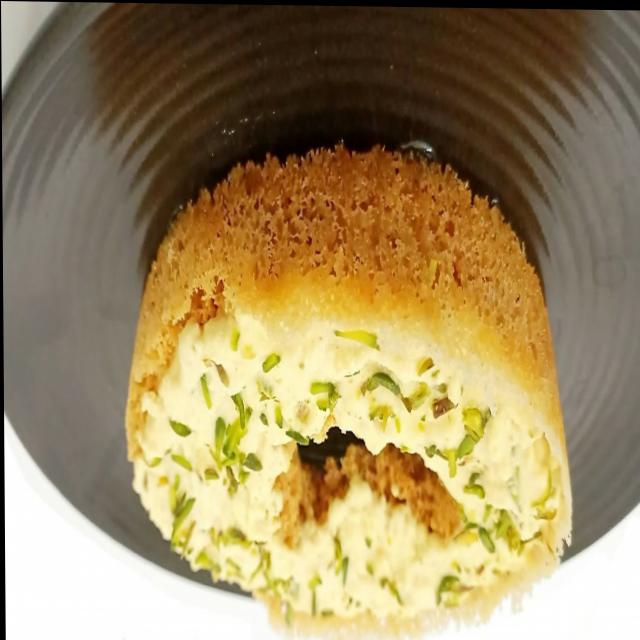
Dish: ghevar